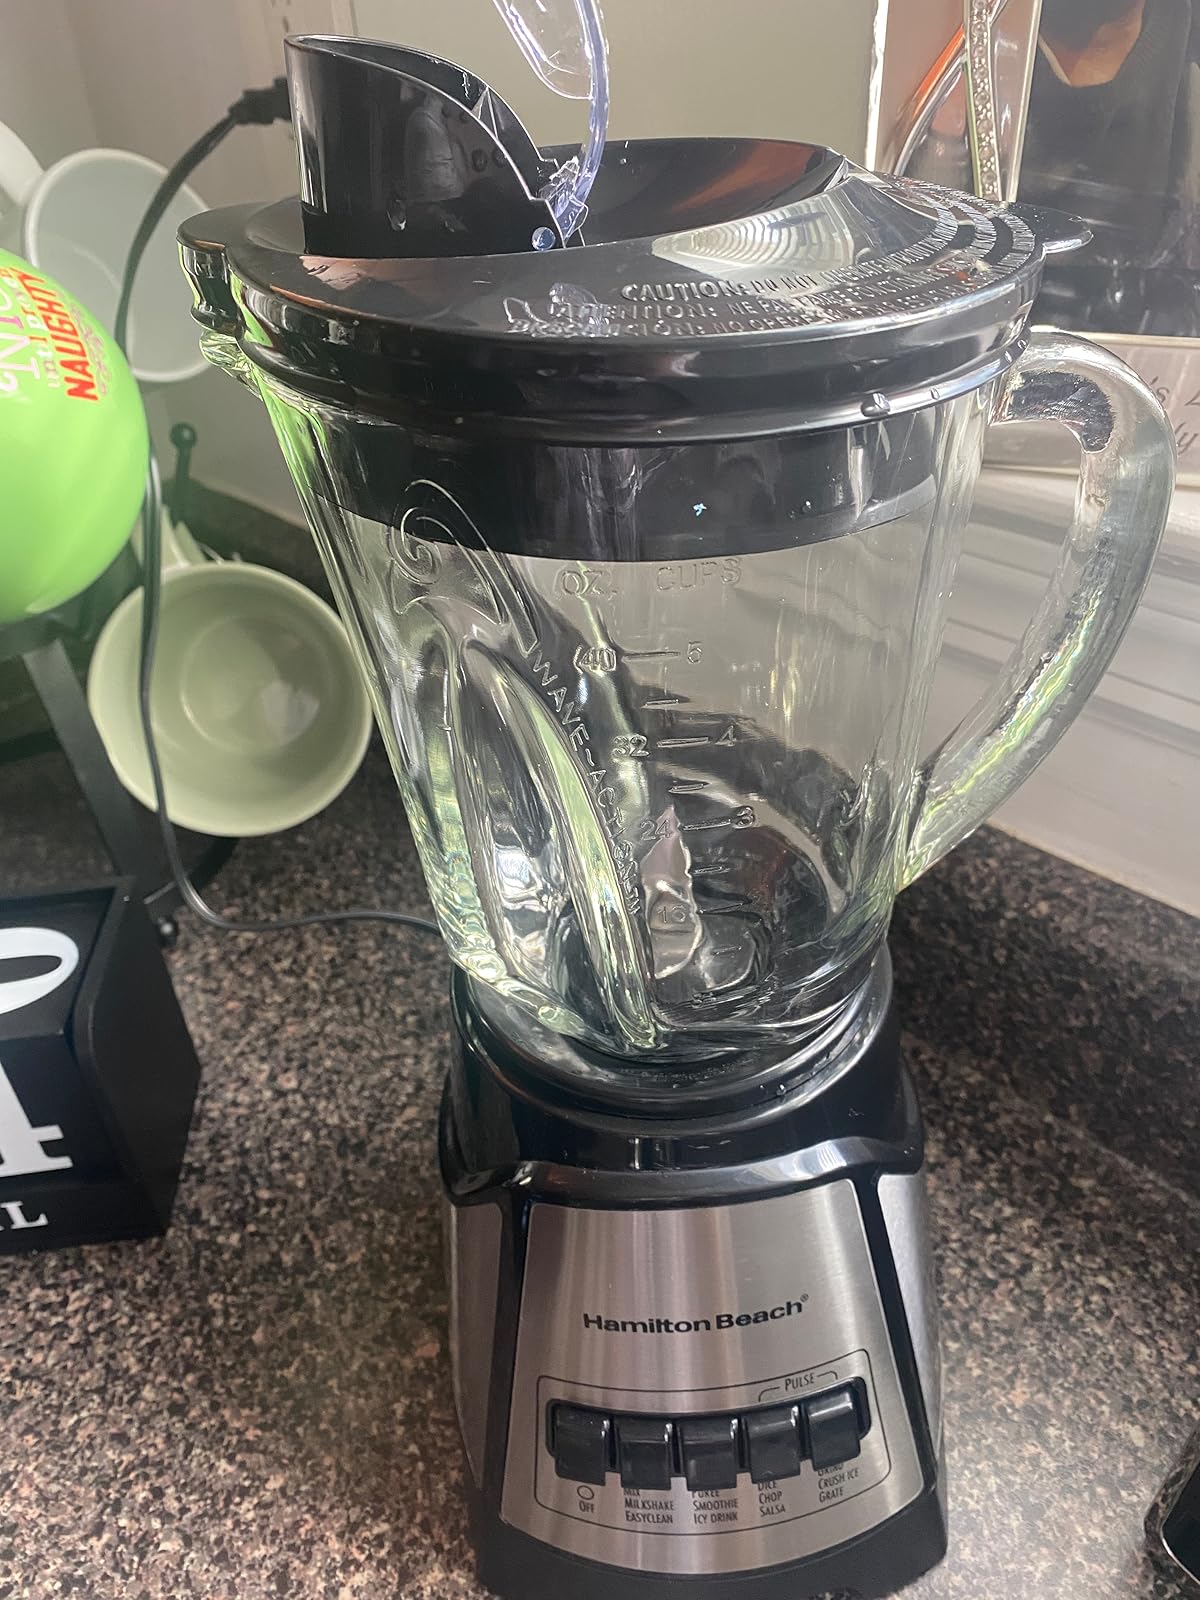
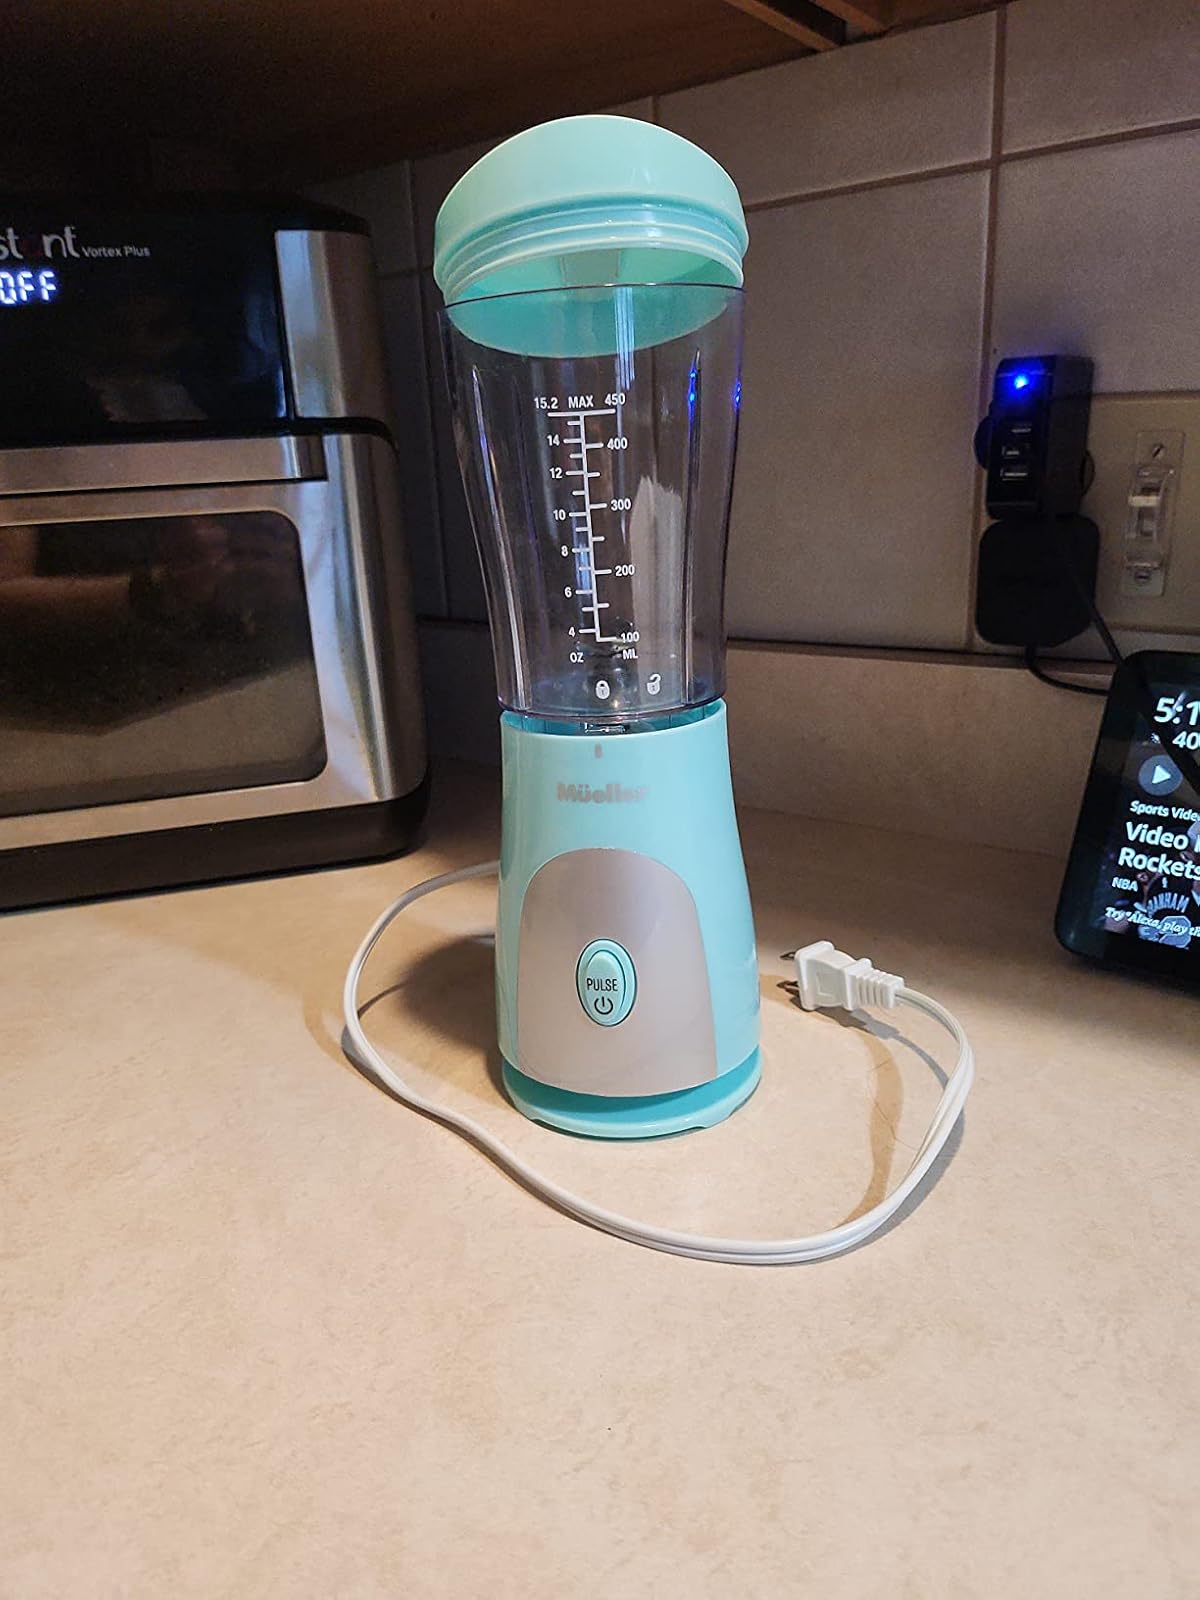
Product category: items_blender
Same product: no